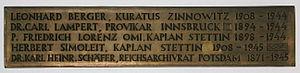
Charles Lampert est un vicaire catholique du diocèse d'Innsbruck, résistant, déporté, exécuté par les nazis. Le 13 novembre 2011, il est déclaré bienheureux.